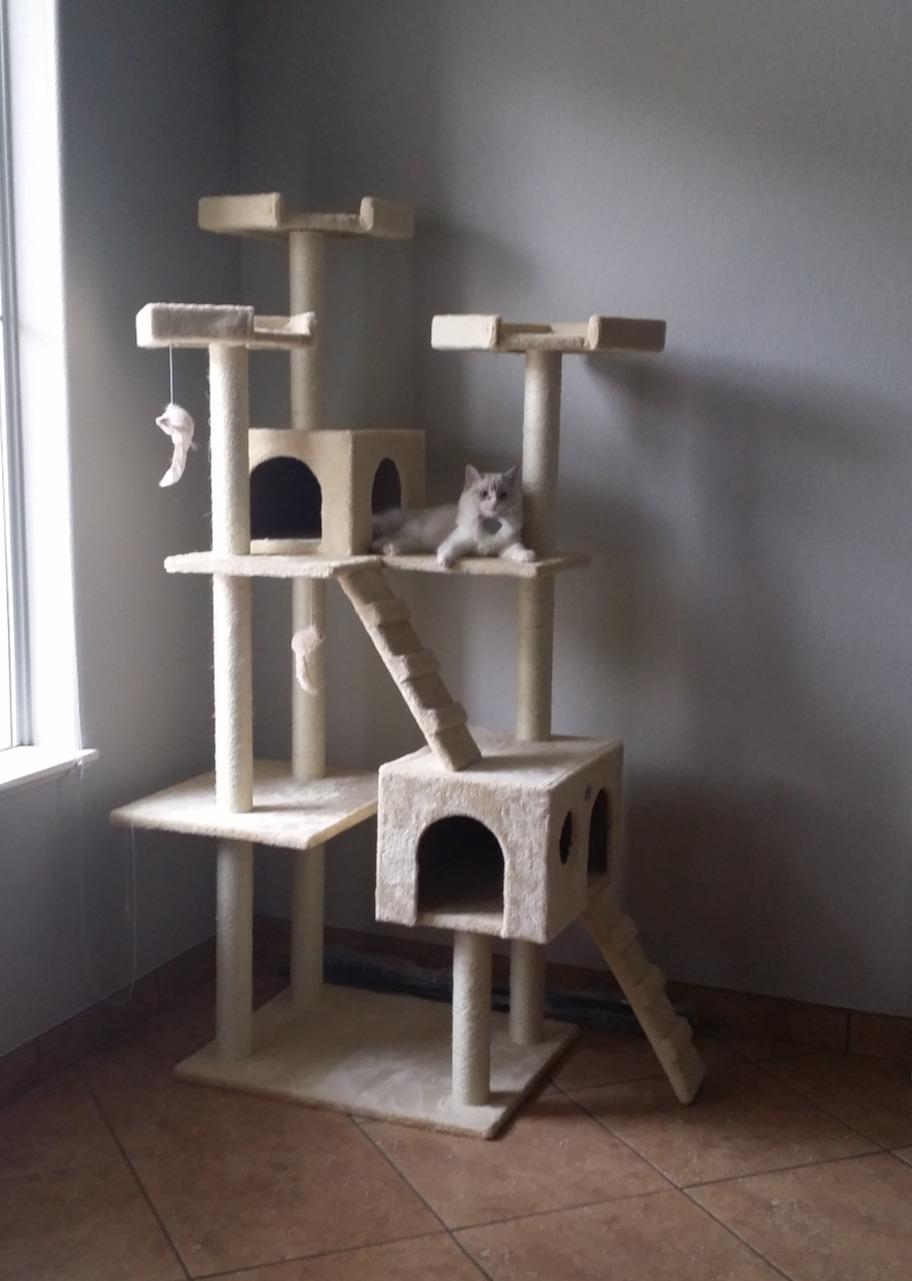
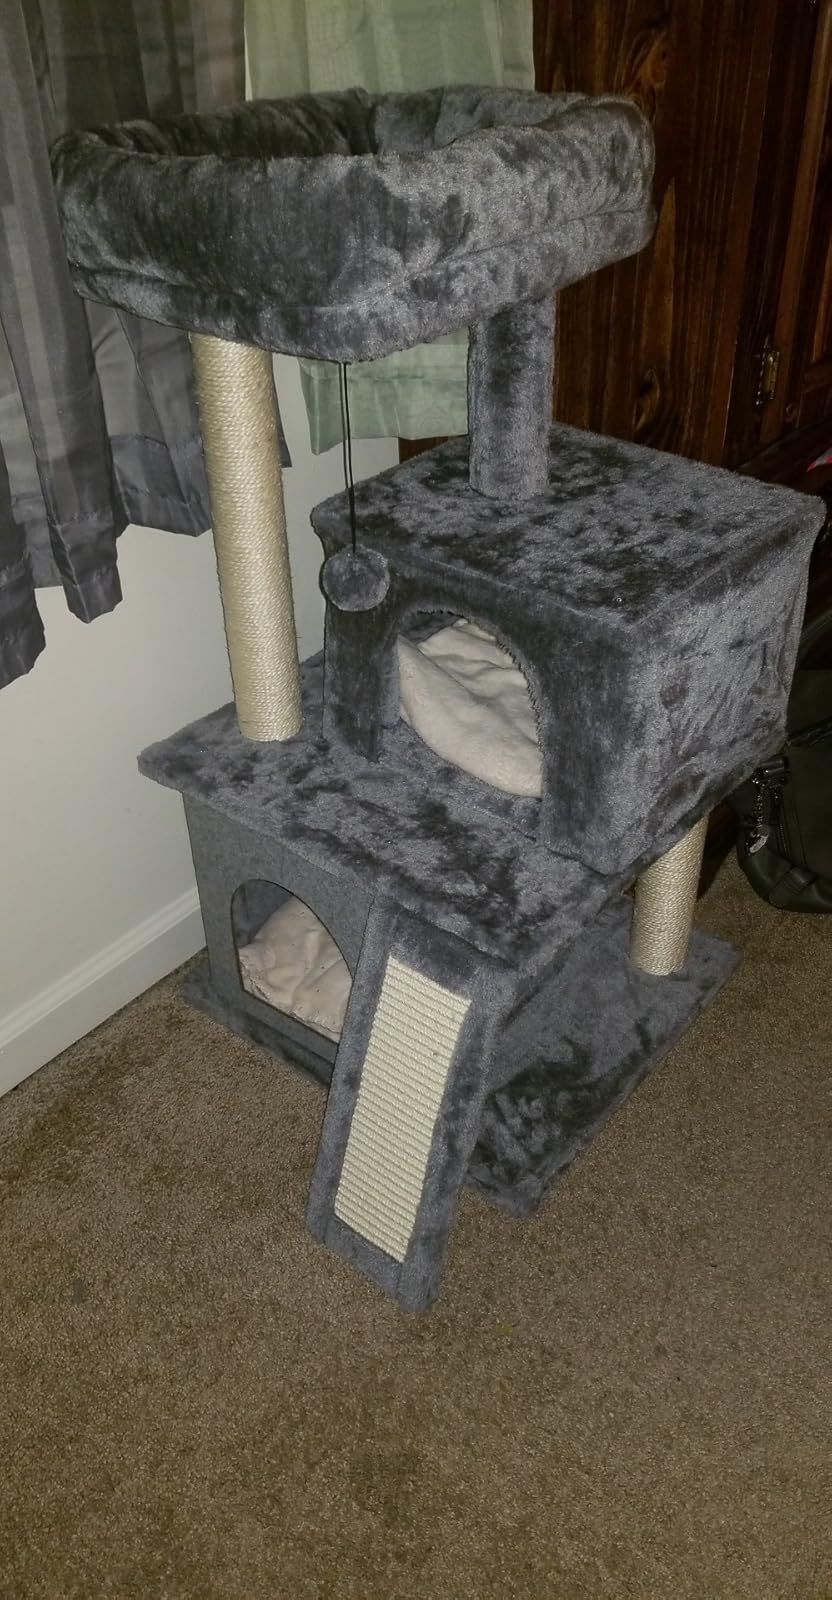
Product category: items_cat tree
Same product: no